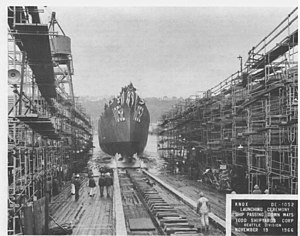
Knox-klassen / Historie
USS Knox løber af stabelen
Fregatterne af Knox-klassen blev påbegyndt i 1960'erne og byggeriet fortsatte frem til starten af 1970'erne hvilket resulterede i 46 enheder af klassen til United States Navy. Selvom konstruktionen af skibene foregik under massive besparelser og kritik viste klassen sit værd og blev med 46 skibe efter Oliver Hazard Perry-klassen den andenstørste fregatklasse i vesten. De sidste skibe udgik af amerikansk tjeneste i 1994, men mange er blevet solgt til andre stater og et større antal er stadig i aktiv tjeneste. Klassen blev bygget med henblik på antiubådskrigsførelse.